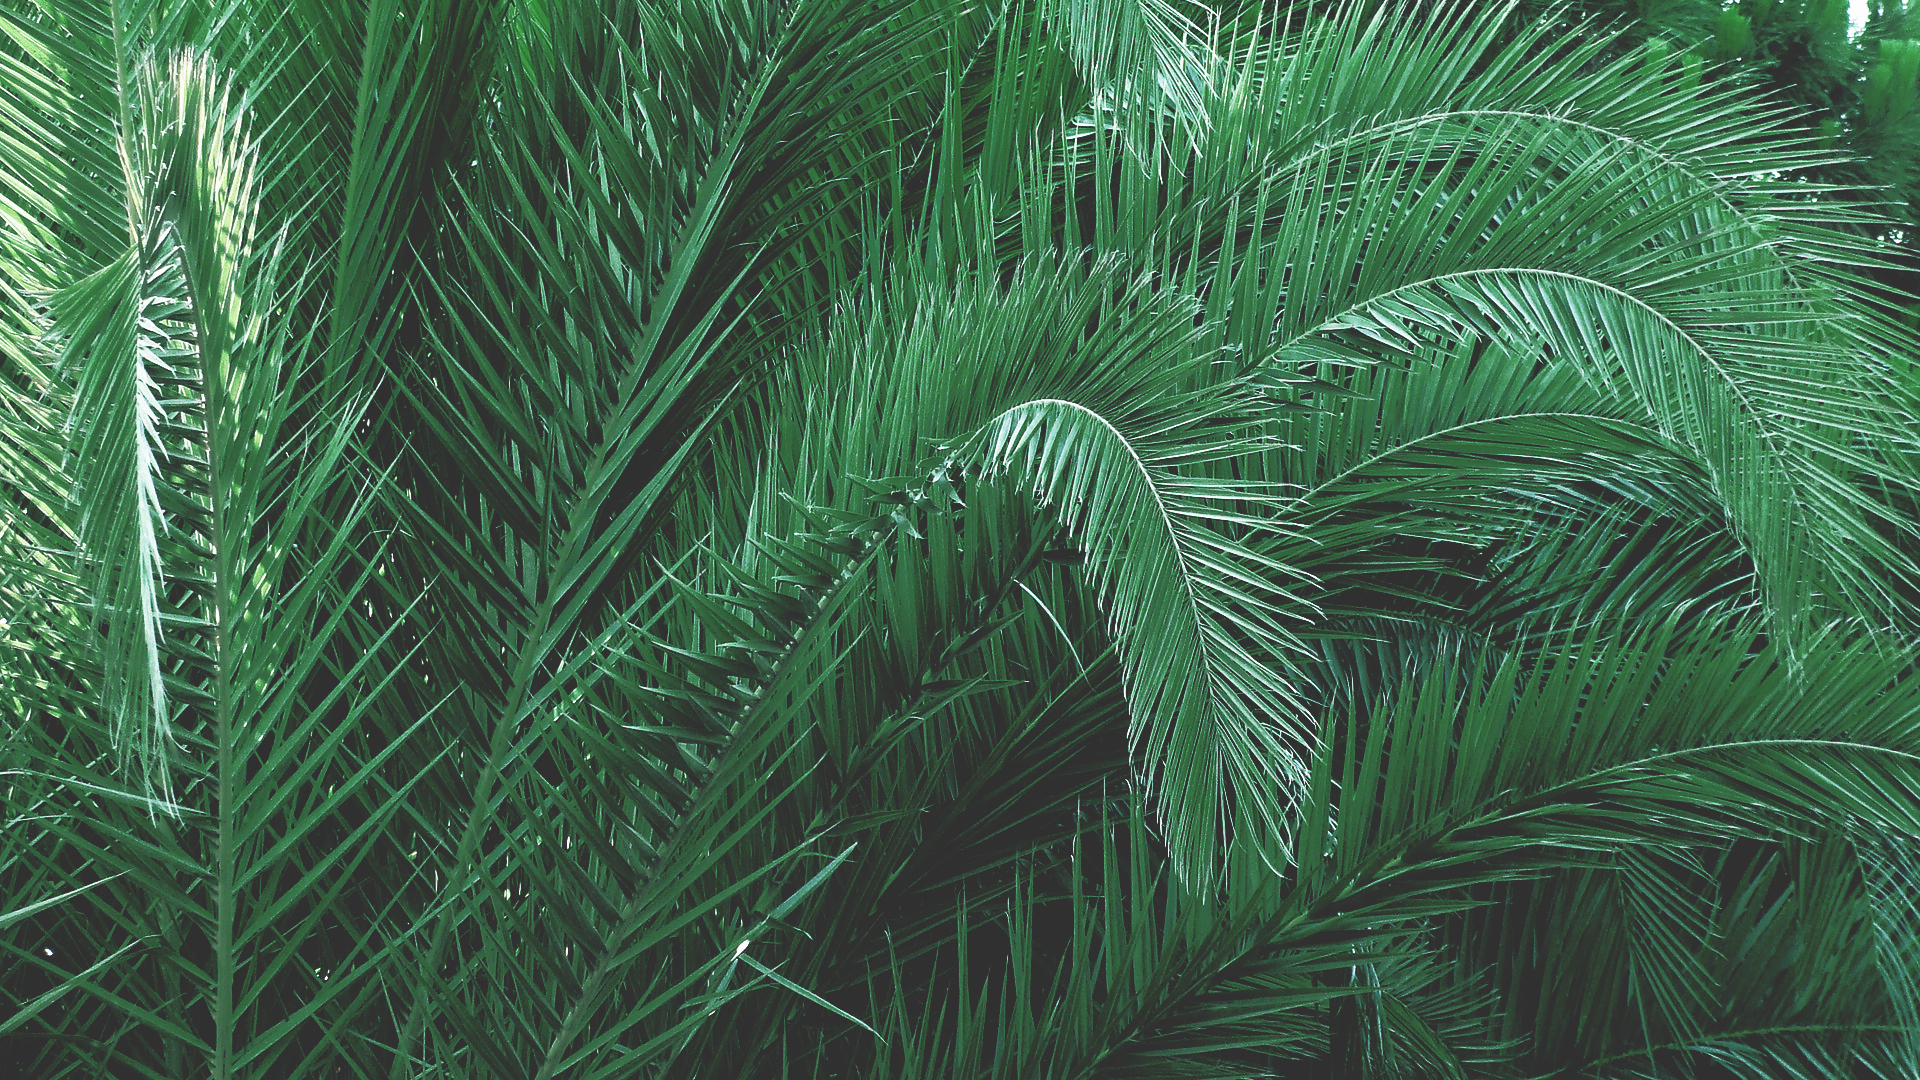
tree, grass, branch, plant, palm tree, leaf, green, jungle, palm, botany, fir, flora, leaves, vegetation, ecosystem, grass family, plant stem, woody plant, land plant, arecales, palm family